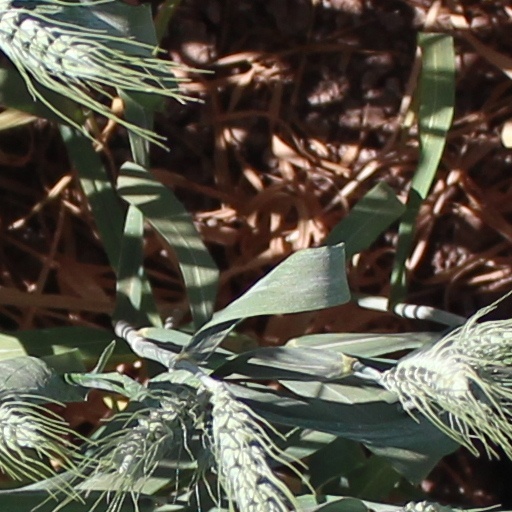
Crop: wheat